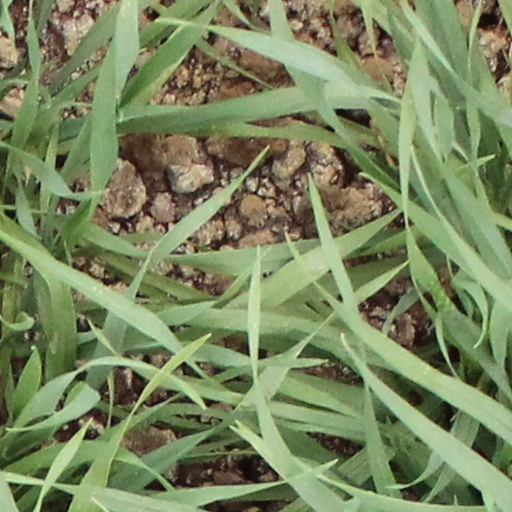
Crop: wheat